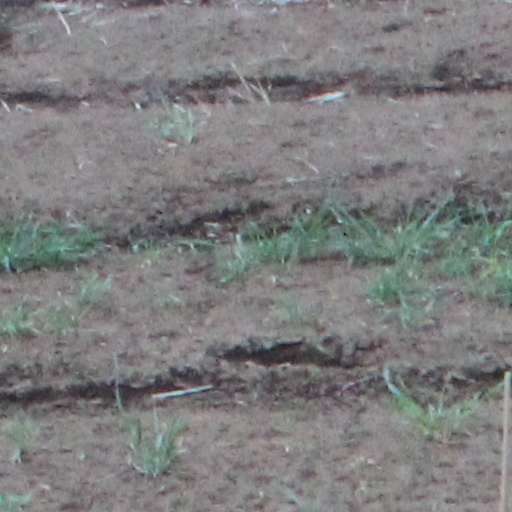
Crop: wheat